Hawkridge, Chittlehampton

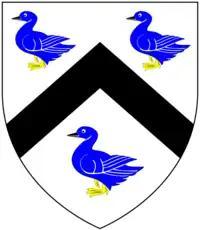
Arms of Yeo: "Argent, a chevron sable between three ducks azure".

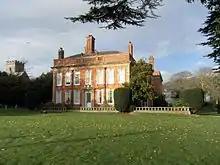
Fremington House, near Barnstaple. Built by Richard Acland (1679–1729), MP for Barnstaple 1708–13, later inherited by Barbor then Yeo

William Mounier Yeo (died 1809), an apothecary of The Mall, Clifton, near Bristol in Gloucestershire, who in his will dated 1809 bequeathed Hawkridge and Hawkridge Wood of 70 acres to trustees with instructions that they should sell the estate and pass the proceeds to his widow for the maintenance and education of his two younger infant sons, Beauple Yeo and George Barbor Roch Yeo.